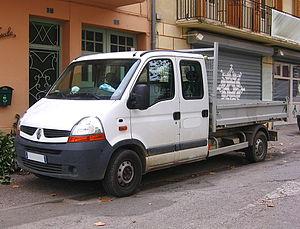
Le Renault Master est la désignation commerciale de trois générations de véhicules utilitaires de 3,5 tonnes de PTAC fabriqués par Renault depuis septembre 1980 dans l'usine SOVAB.